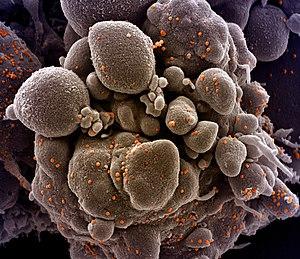
micrographie électronique à balayage colorisée d'une cellule apoptotique infectée par des particules de virus SARS-COV-2 (orange), isolée d'un échantillon de patients. Image capturée au National Institute of Allergy and Infectious Diseases (NIAID, Etats-Unis) Integrated Research Facility (IRF), à Fort Detrick, Maryland. Crédits: NIAID
Didier Raoult, né le 13 mars 1952 à Dakar, au Sénégal, est un spécialiste des maladies infectieuses et professeur de microbiologie français. Il est spécialiste des maladies infectieuses tropicales émergentes à la faculté des sciences médicales et paramédicales de Marseille et à l'institut hospitalo-universitaire en maladies infectieuses de Marseille.